John Acraman

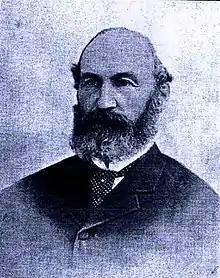

John Acraman (1829 – 22 June 1907) was a prominent businessman in the colony of South Australia, and he has a place in the history of Australian football in that state.